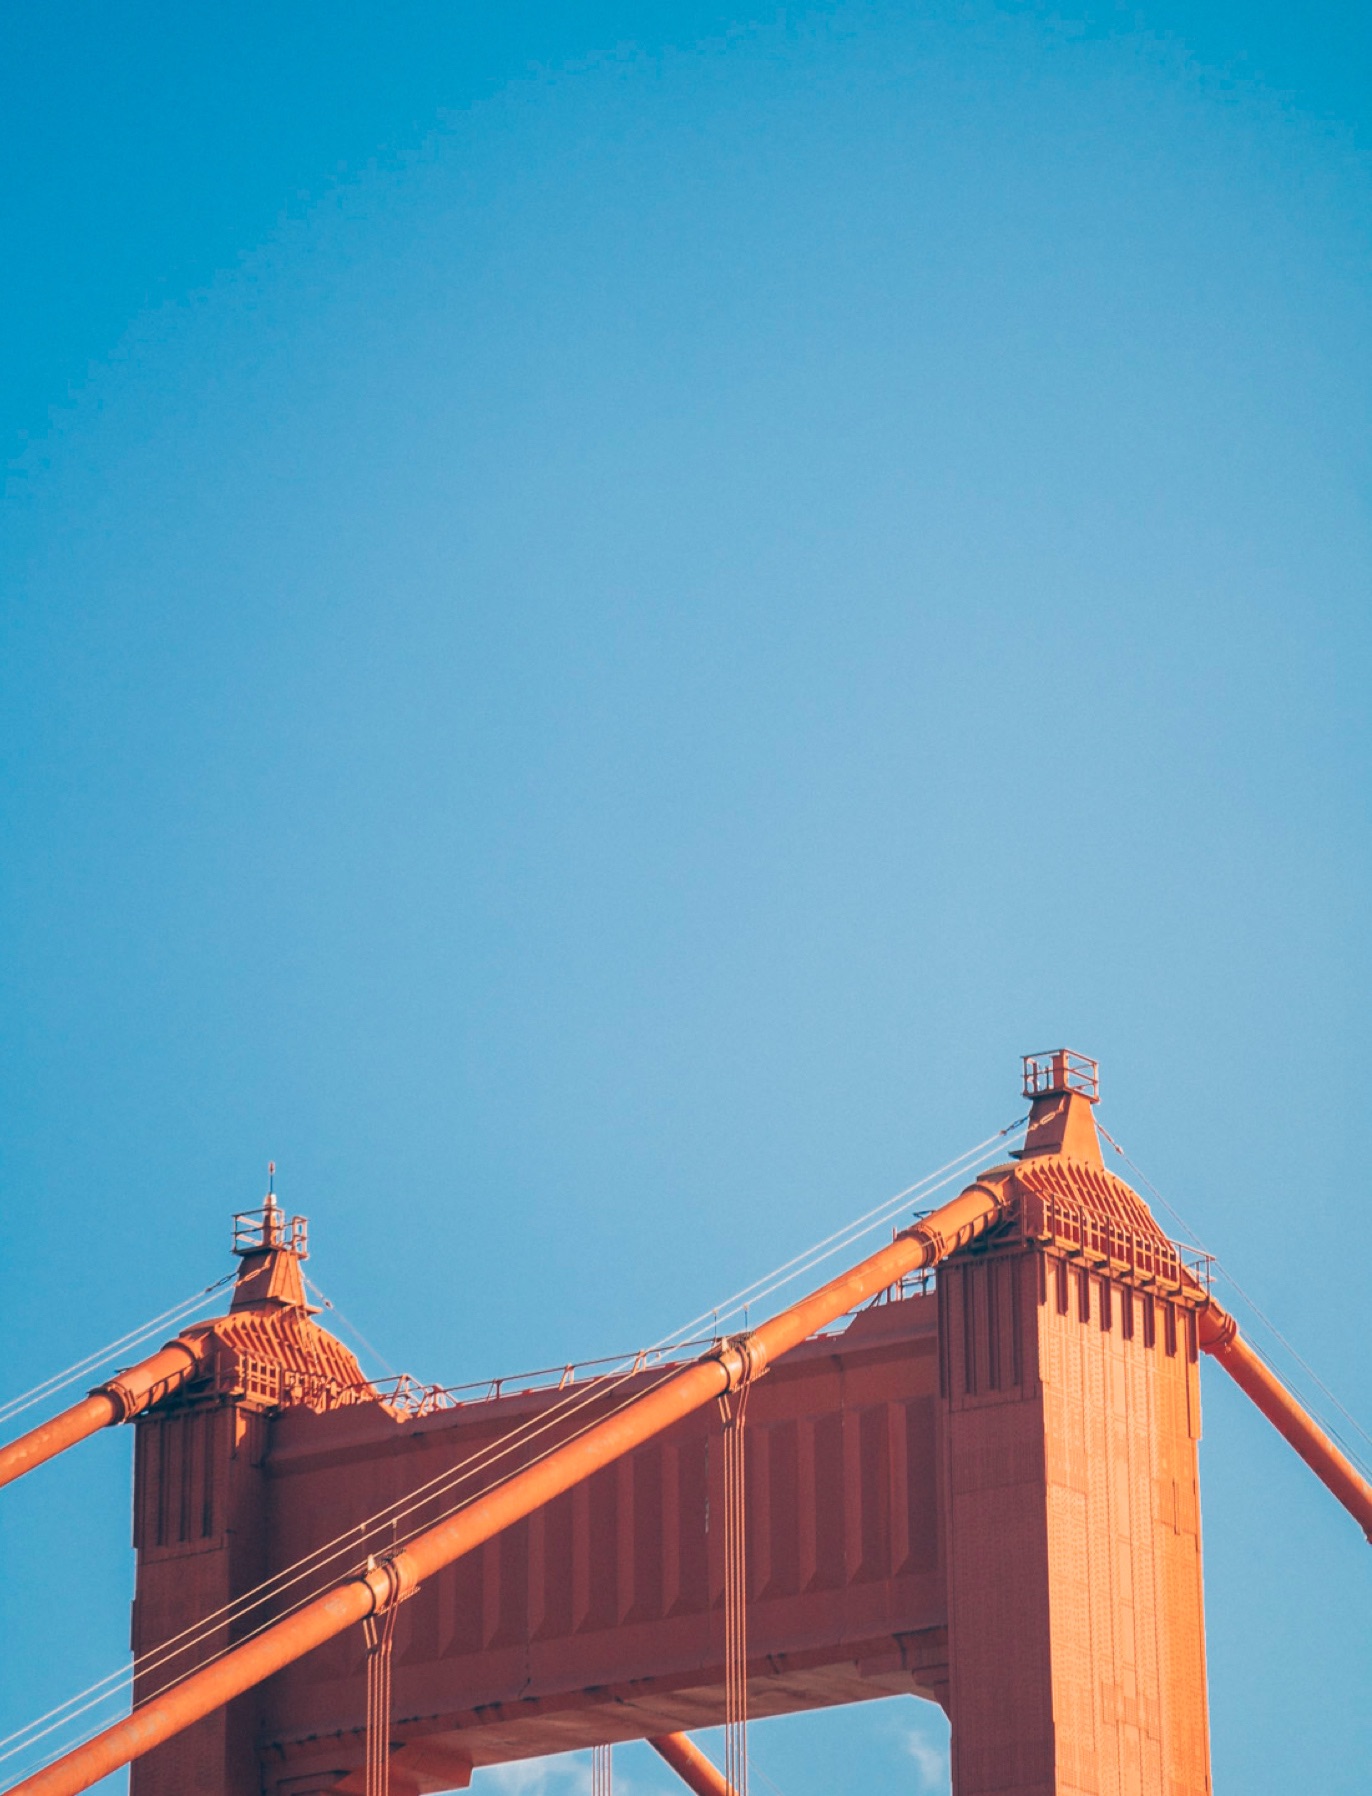
sea, horizon, cloud, sky, sunlight, dusk, evening, tower, color, landmark, blue